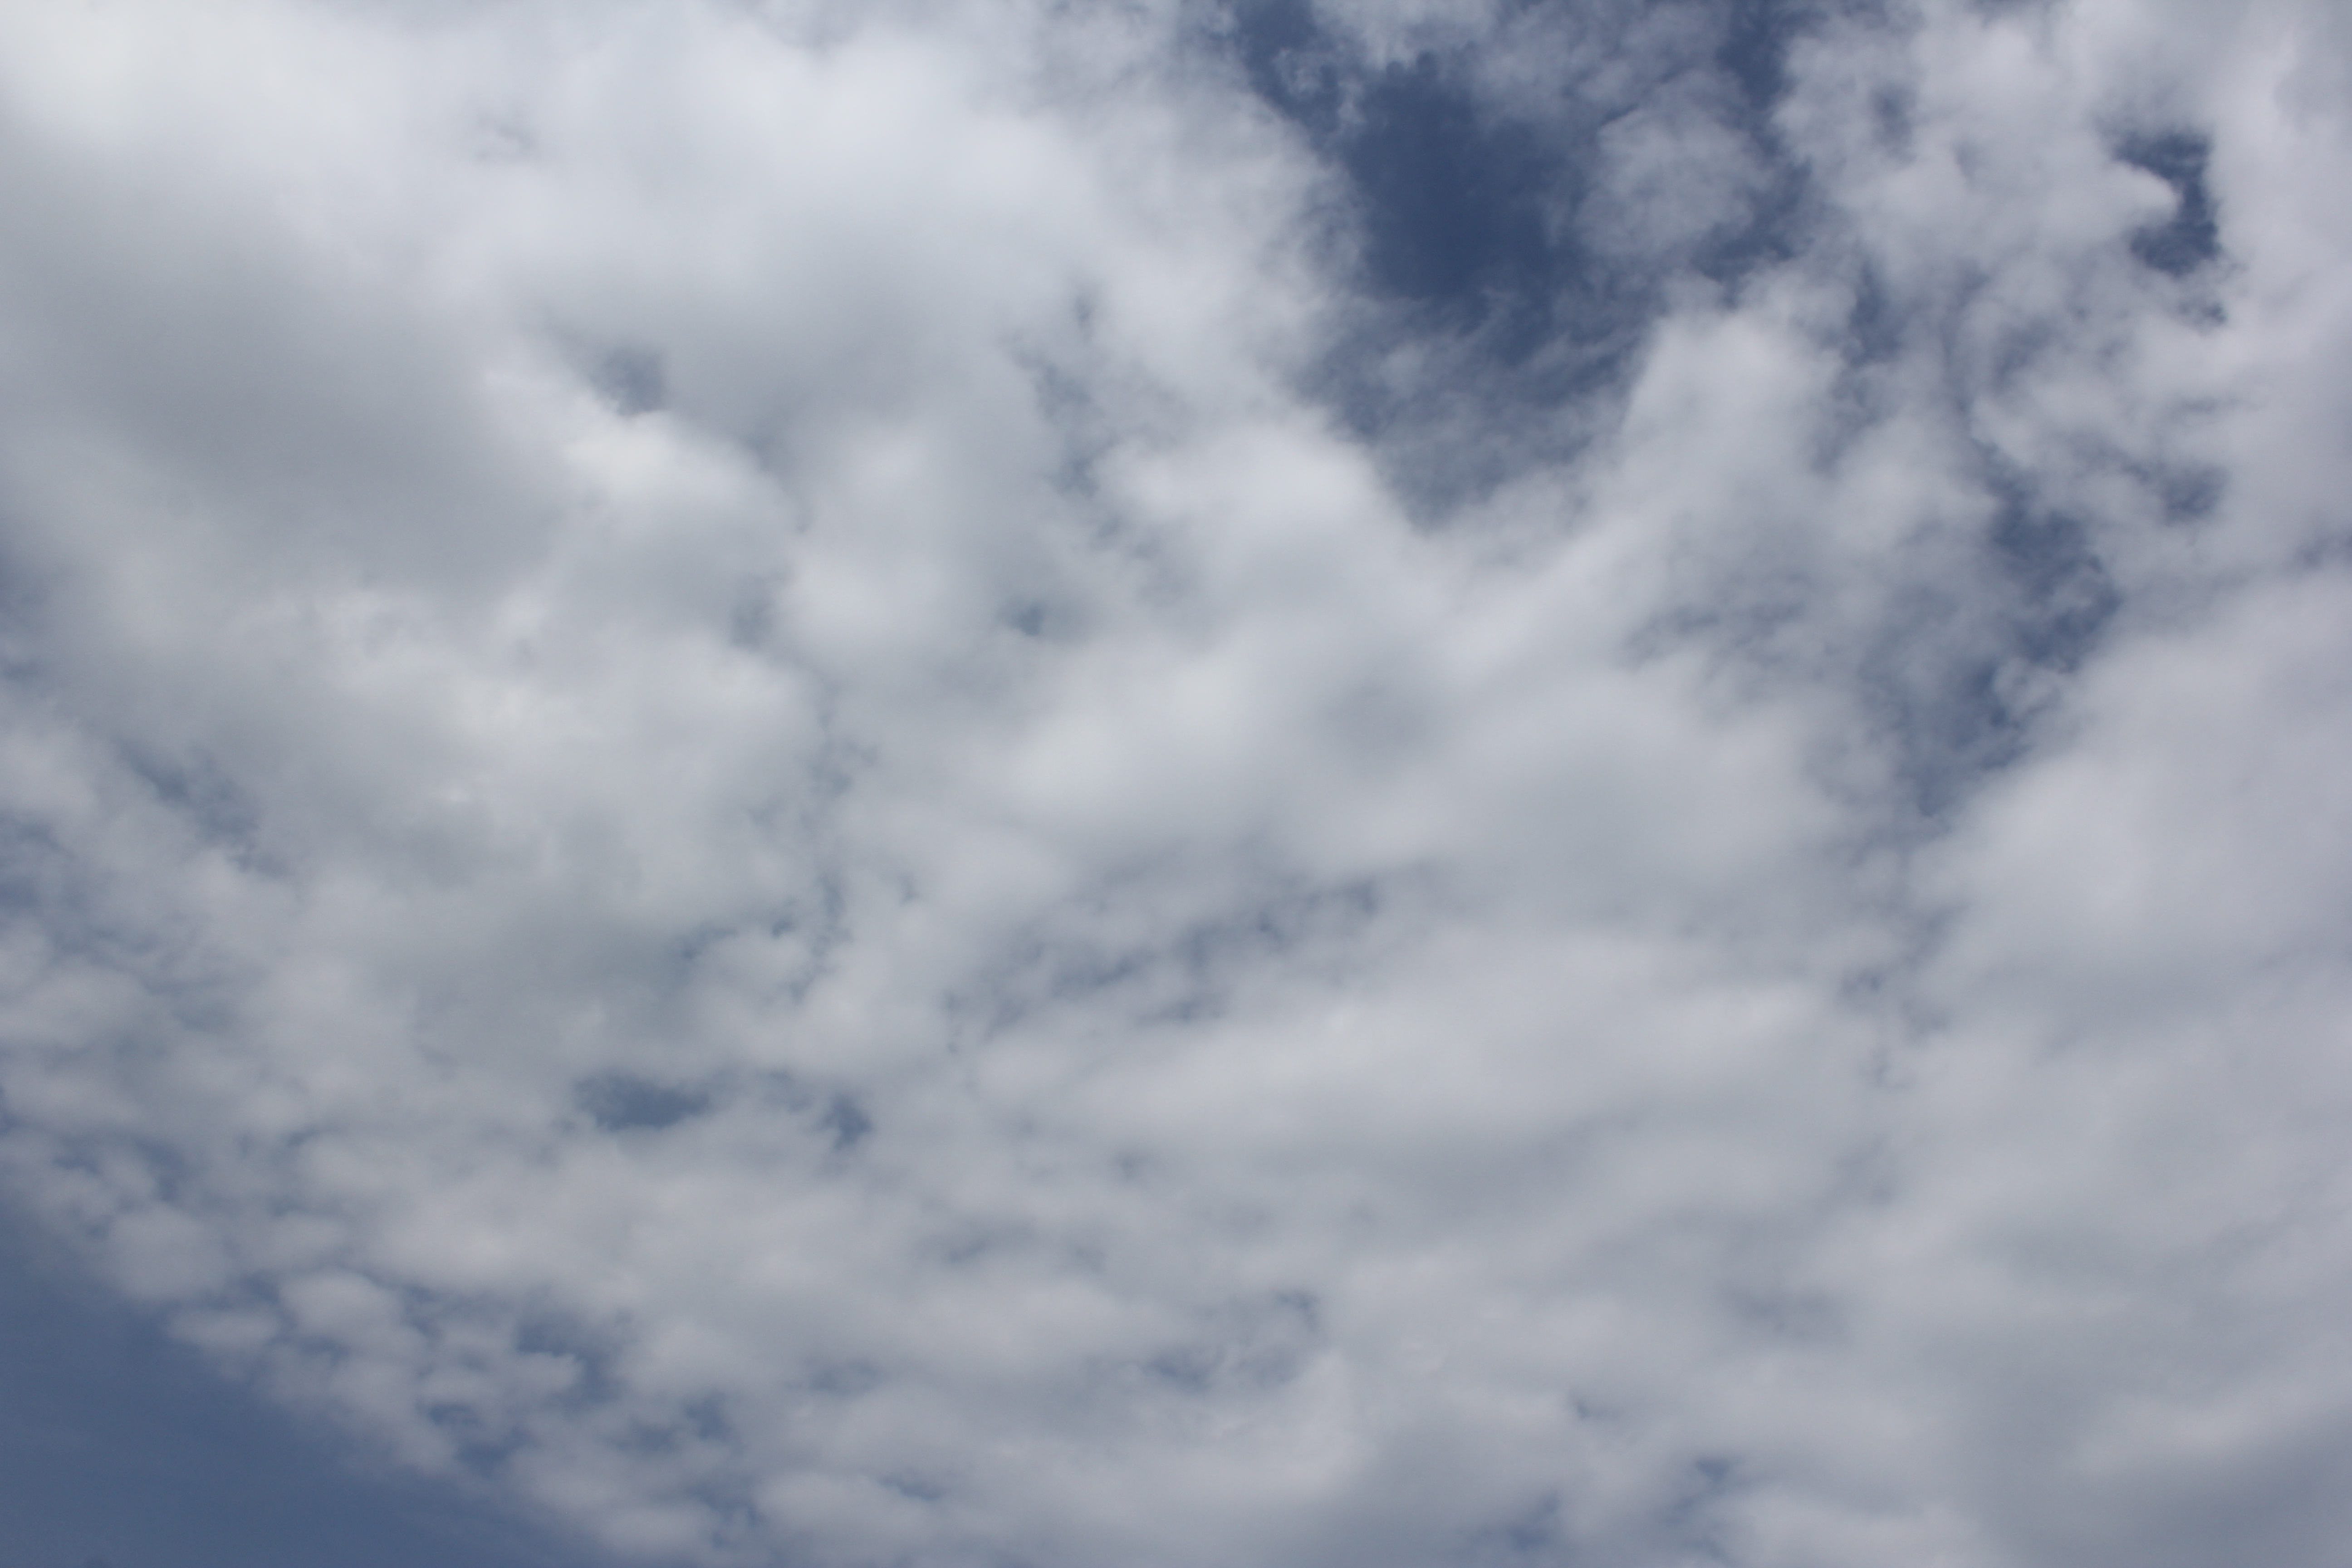
Cloud type: Altocumulus